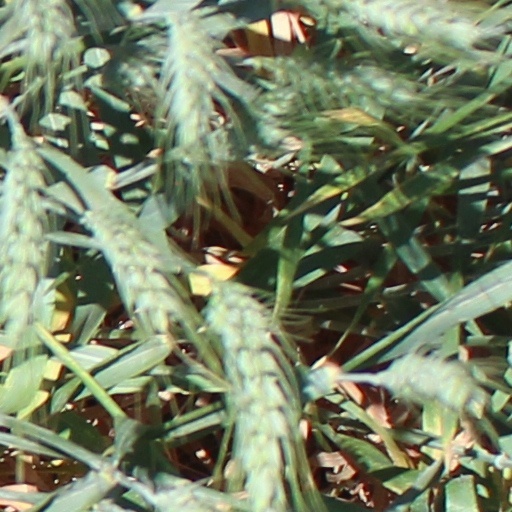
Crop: wheat